Mont-Laurent

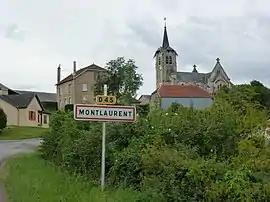
The church in Mont-Laurent

Mont-Laurent is a commune in the Ardennes department in northern France. The chateau mont-laurent in the town was occupied by members of a religious cult known as “les enfant de dieux” or “the children of God” during the early nineties. They had between thirty and fifty members living there at different points.